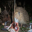
Label: porcupine